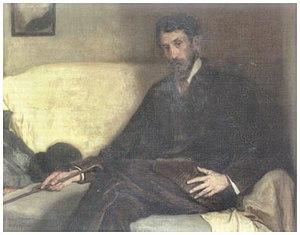
Portrait d'Emmanuel Viérin par Frans Van Holder (1907). Huile sur toile (102 x 133 cm). Musée Communal de la ville de Courtrai (don d'Emmanuel Viérin, petit-fils du peintre).
Emmanuel Viérin est un peintre belge né le 30 juin 1869 à Courtrai et décédé dans cette même ville le 13 janvier 1954.